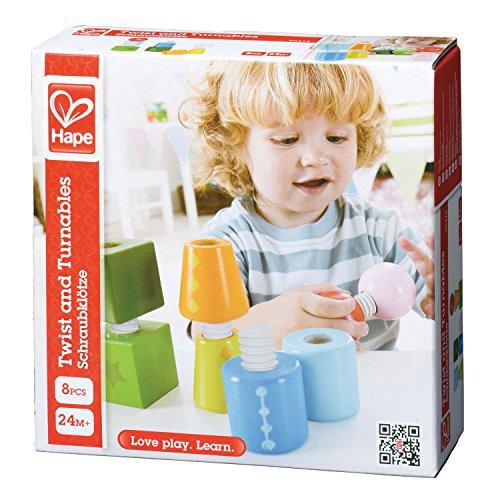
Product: Hape Twist and Turnables Wooden Building Block Learning Set
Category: Toys & Games | Baby & Toddler Toys | Sorting & Stacking Toys
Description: Develops motor skills, color recognition, and stimulates imagination.
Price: $14.99
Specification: ProductDimensions:7x2.3x7inches|ItemWeight:1pounds|ShippingWeight:15.5ounces(Viewshippingratesandpolicies)|DomesticShipping:ItemcanbeshippedwithinU.S.|InternationalShipping:ThisitemcanbeshippedtoselectcountriesoutsideoftheU.S.LearnMore|ASIN:B0078FBJBE|Itemmodelnumber:E0416|Manufacturerrecommendedage:24months-4years